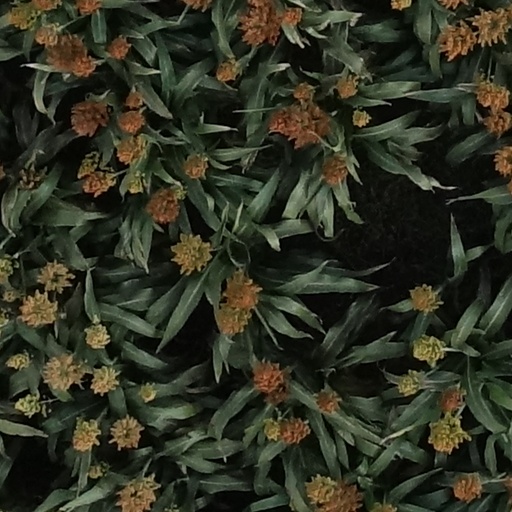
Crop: sorghum